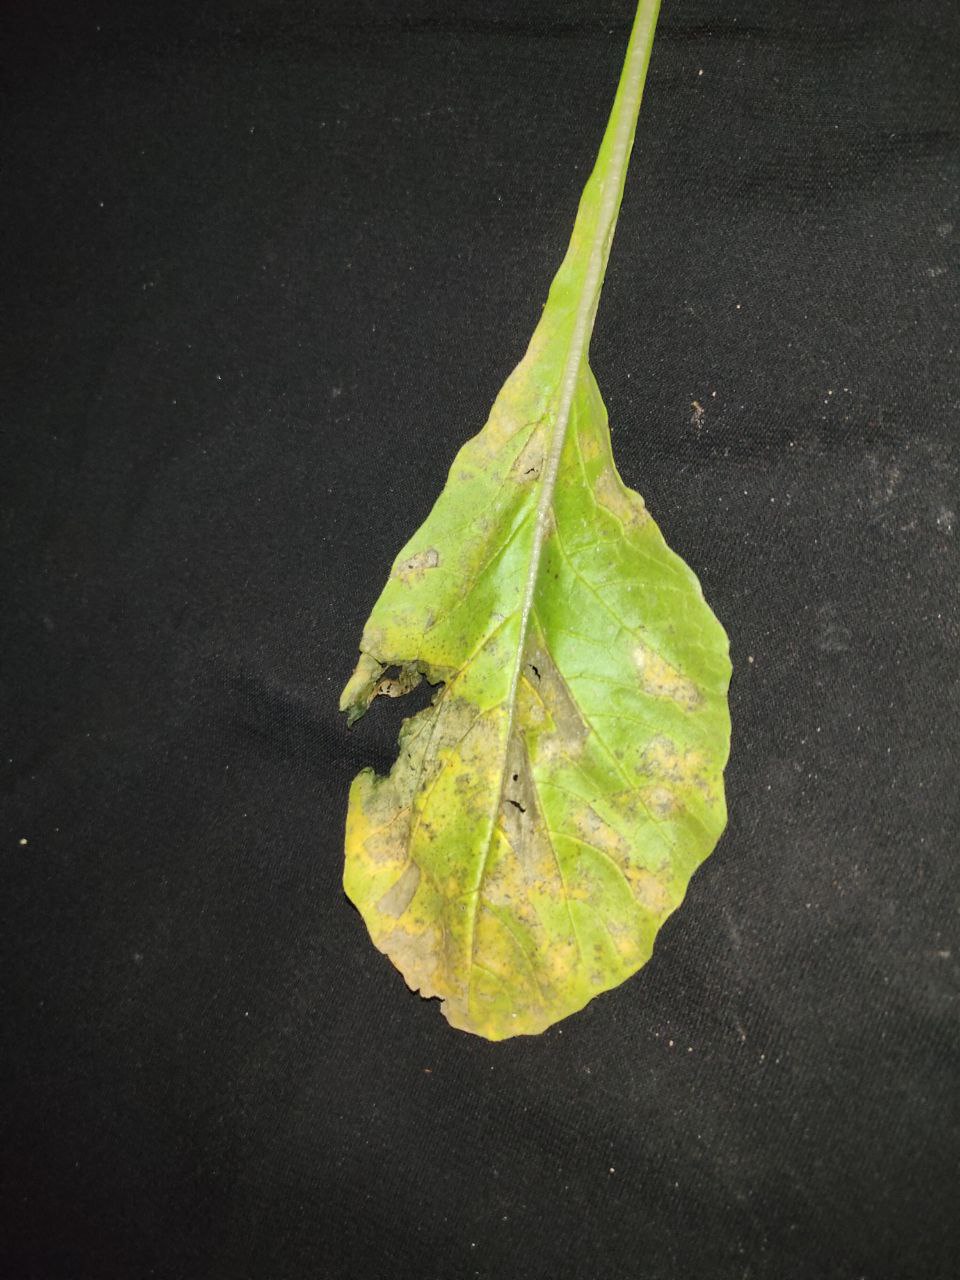
Label: Downey mildew